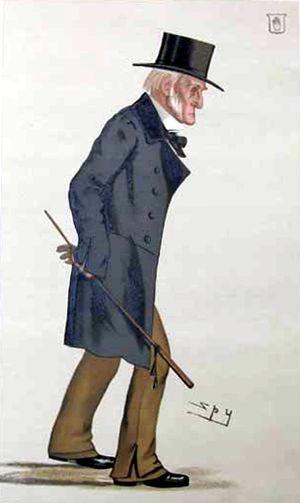
La circonscription de Bedford est une circonscription électorale anglaise située dans le Bedfordshire et représentée à la Chambre des Communes du Parlement britannique.
Harry Verney était un soldat et homme politique libéral anglais, qui a siégé à plusieurs reprises à la Chambre des communes entre 1832 et 1885.